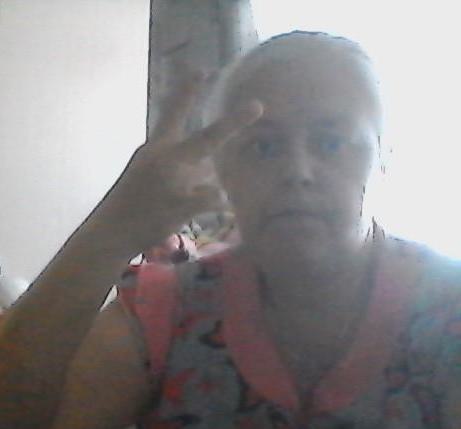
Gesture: peace_inverted